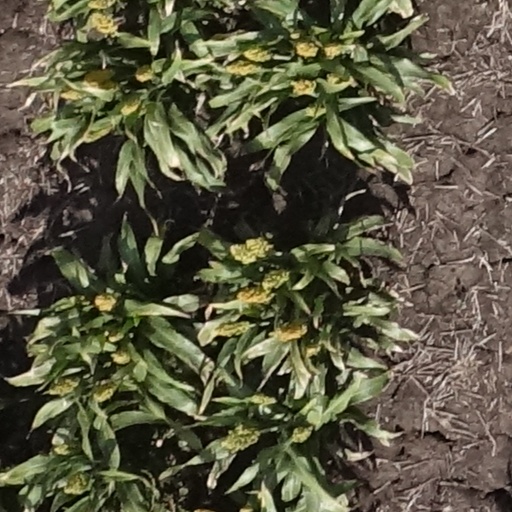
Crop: sorghum